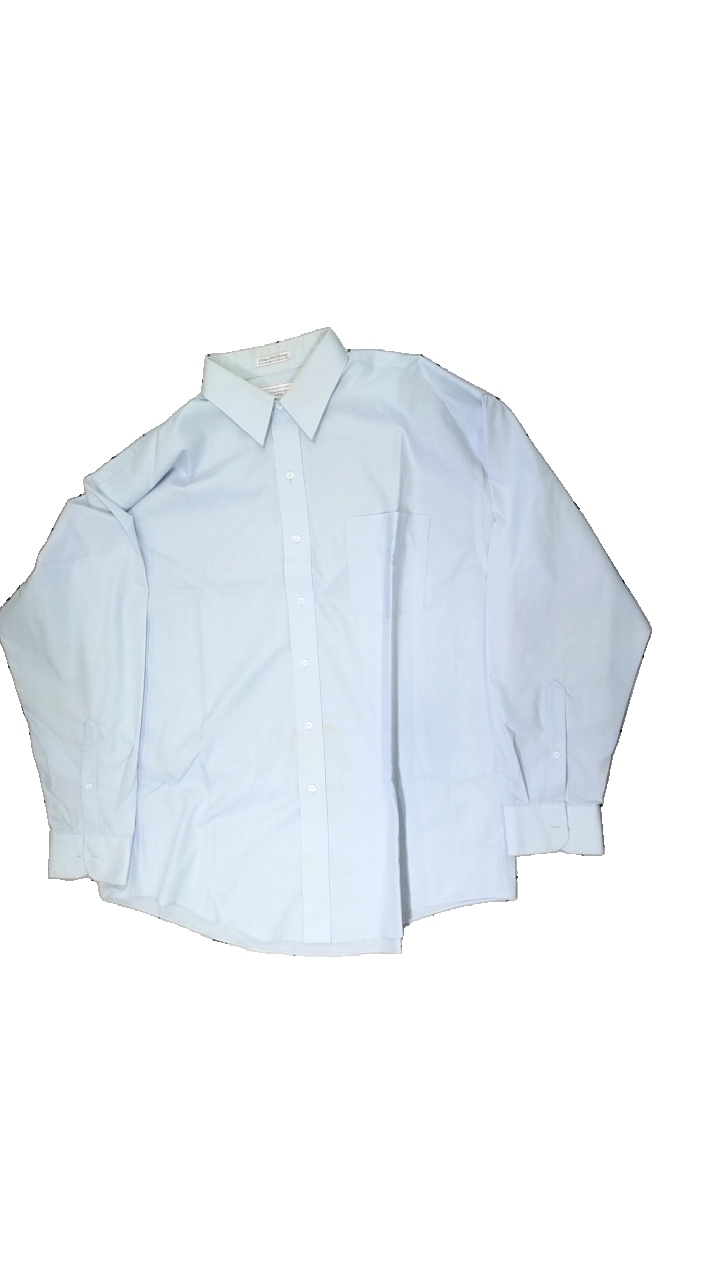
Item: Shirt (Men)
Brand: Pierre Hector
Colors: Blue
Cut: Regular
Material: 55% cotton, 45% polyester
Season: All
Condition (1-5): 2
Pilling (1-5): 4
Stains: Major
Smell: Minor
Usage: Export
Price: <50